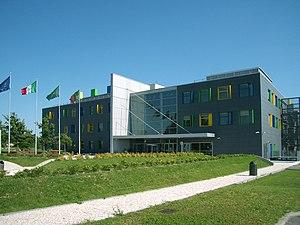
Lodi est une ville, chef-lieu de la province de même nom en Lombardie.